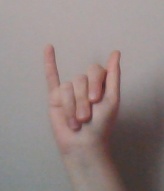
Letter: meem